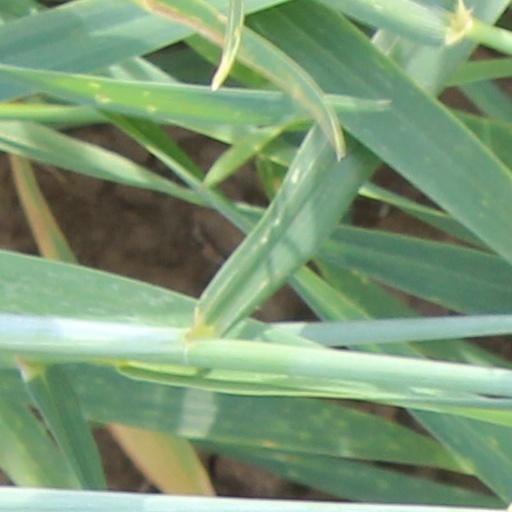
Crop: wheat